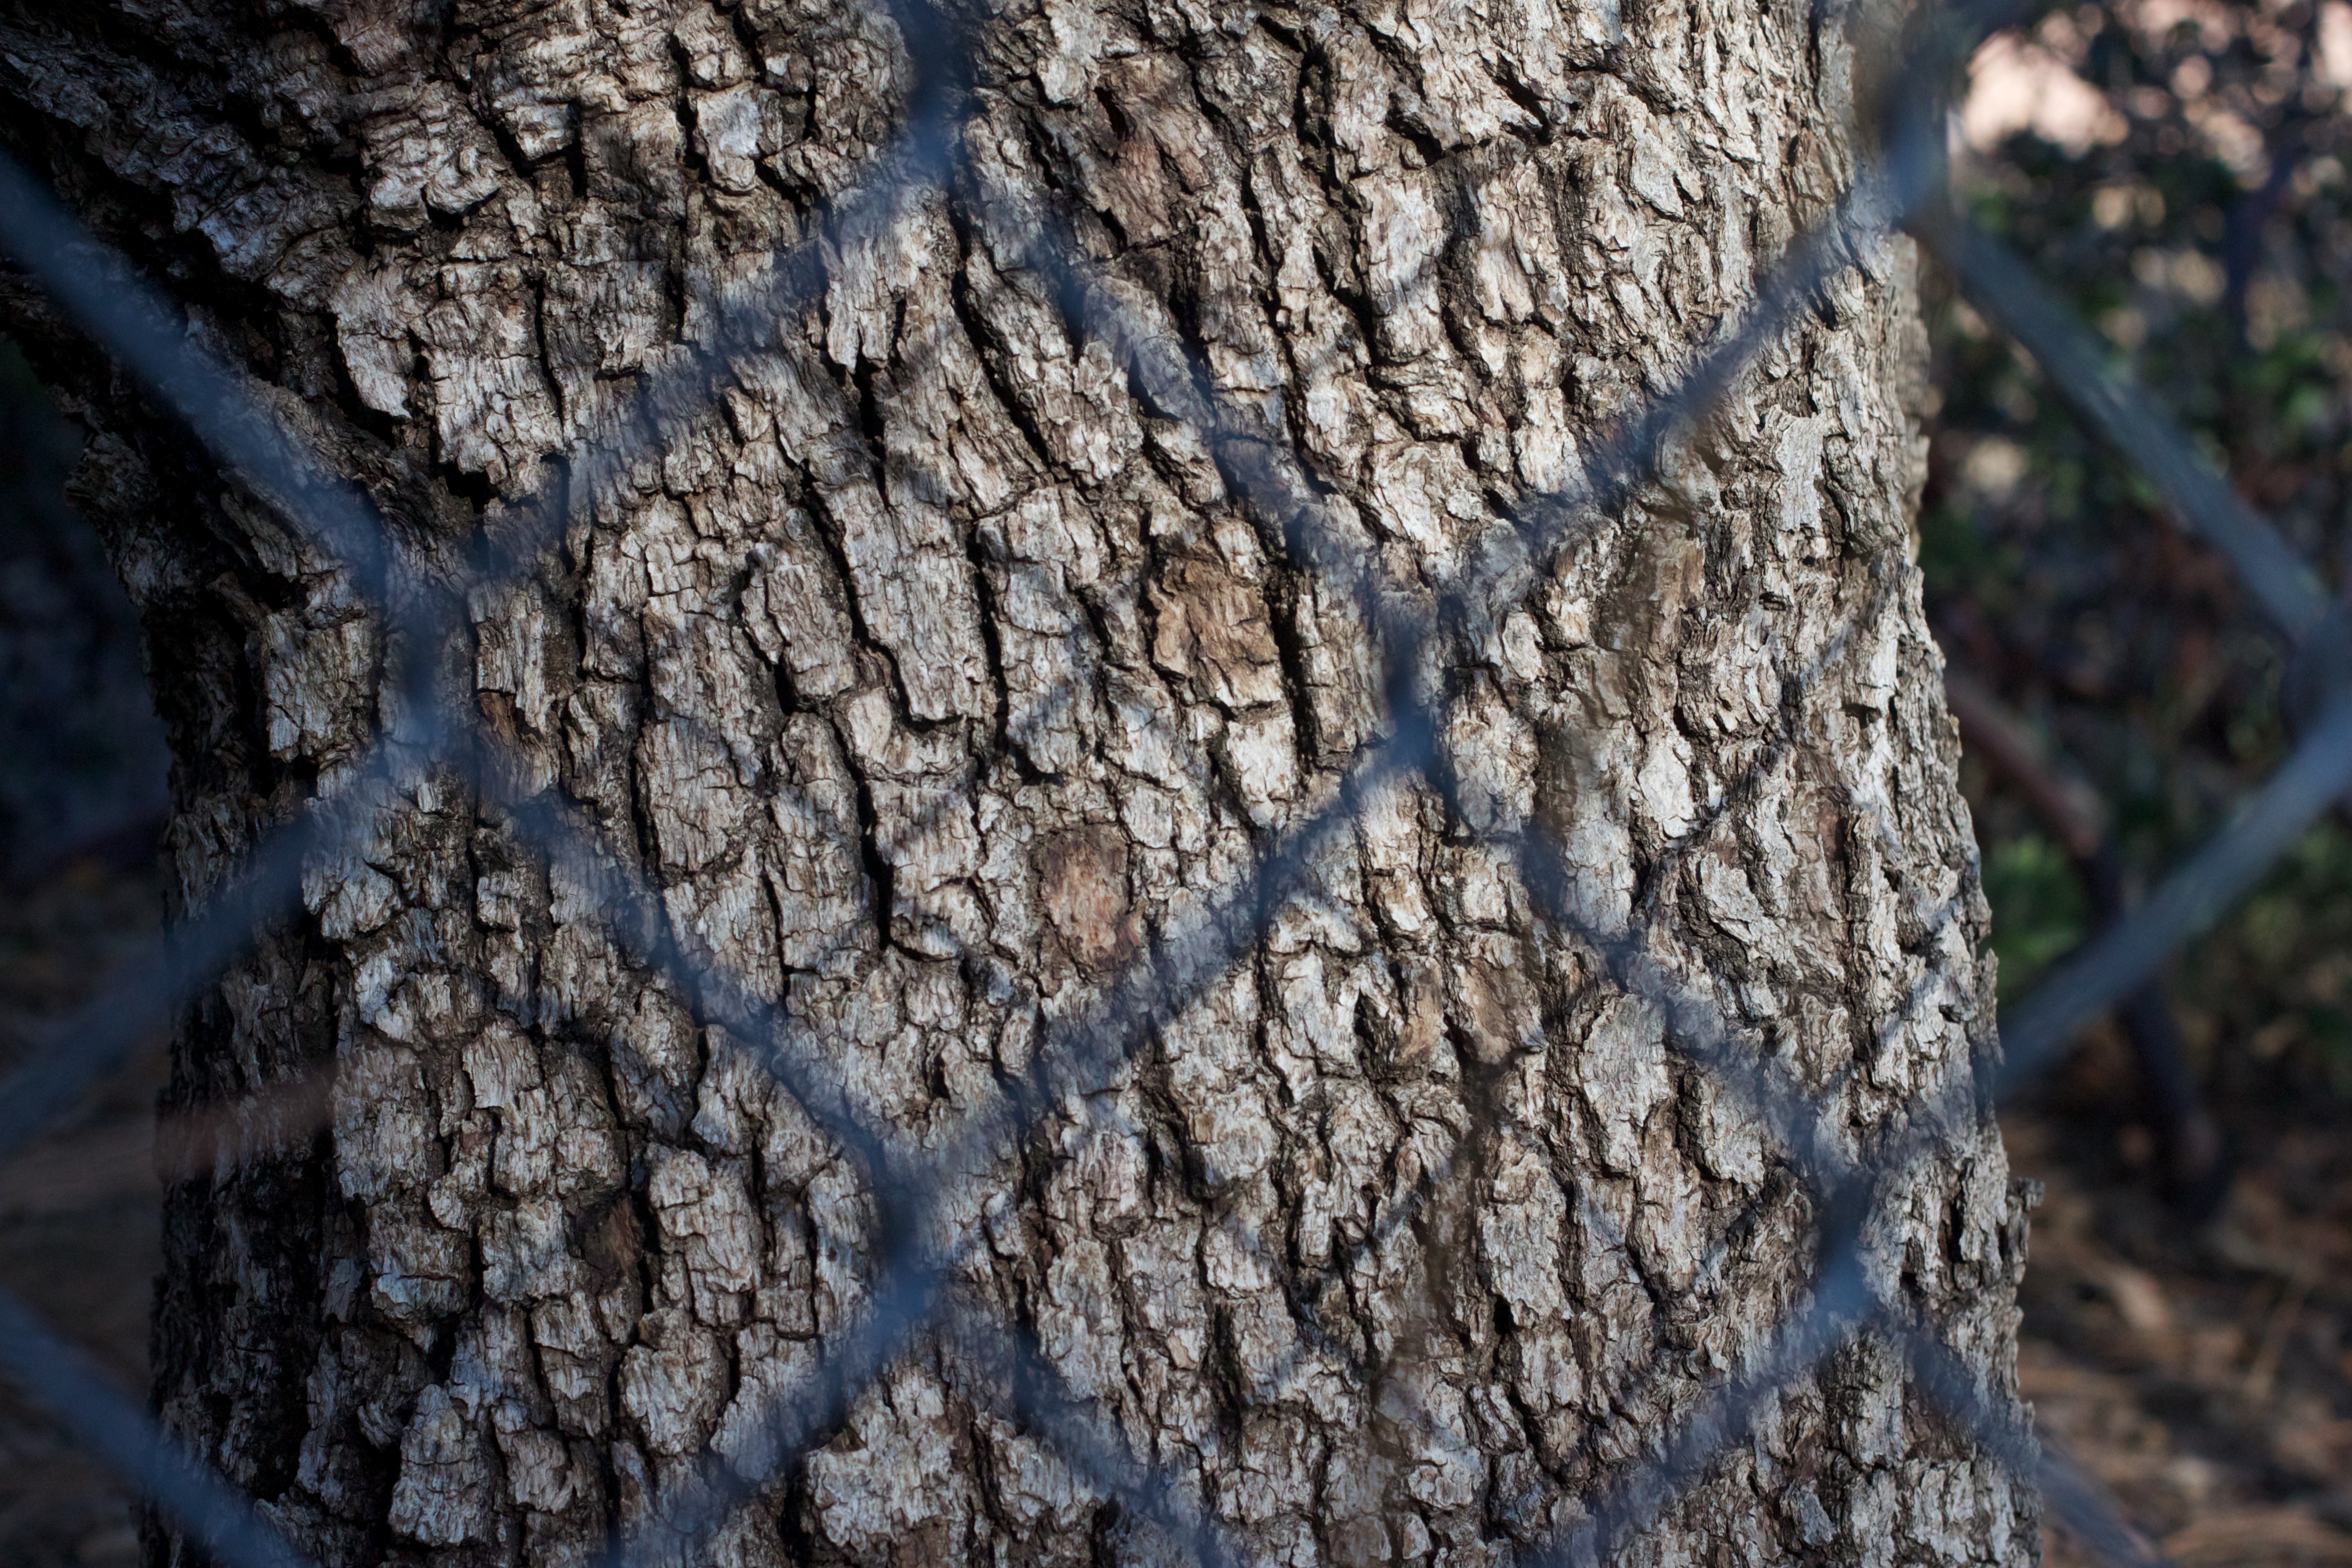
tree, nature, branch, winter, plant, texture, leaf, flower, trunk, spring, birch, autumn, soil, season, woodland, flowering plant, plant stem, woody plant, land plant